Al-Tabari

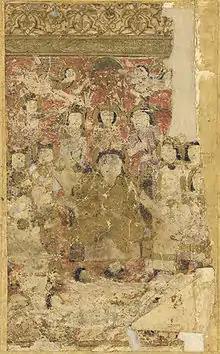
Bal'ami's 14th century Persian version of "Universal History" by Tabari

His ijtihad (independent judgement) led to criticism from the Zahiri and some Hanbali followers. Though his conflict with the leaders of the Zahiri school was resolved, his disagreements with the Hanbalis were more deep-set, leading to a violent altercation in which he was besieged in his own home. The disagreement was mainly jurisprudential -- al-Tabari did not seem to think much of ibn Hanbal as a jurist, but mainly saw him as a scholar of hadith. Al-Tabari was also accused of being a Jahmite heretic, while his respect for 'Ali ibn Abi Talib exposed him to accusations of Shi'ite sympathies. At the same time, he incurred the wrath of the Shi'ites by defending the previous three caliphs.